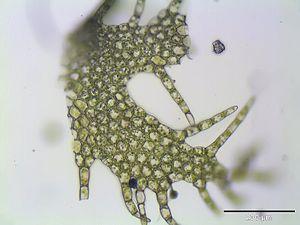
Un thalle est le corps végétatif non différencié de certains organismes non mobiles.